Slavery in Canada

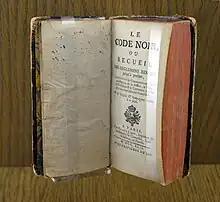
"Code Noir" of 1742, Nantes history museum

Slavery in Canada includes historical practices of enslavement practised by both the First Nations until the latter half of the 19th century, and by colonists during the period of European colonization.